Venezuela

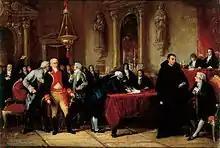
The signing of Venezuela's independence, by Martín Tovar y Tovar

In 1895, a longstanding dispute with Great Britain about the Essequibo territory, which Britain claimed as part of British Guiana and Venezuela saw as Venezuelan territory, erupted into the Venezuela Crisis of 1895. The dispute became a diplomatic crisis when Venezuela's lobbyist, William L. Scruggs, sought to argue that British behavior over the issue violated the United States' Monroe Doctrine of 1823, and used his influence in Washington, D.C., to pursue the matter. Then, U.S. president Grover Cleveland adopted a broad interpretation of the doctrine that declared an American interest in any matter within the hemisphere. Britain ultimately accepted arbitration, but in negotiations over its terms was able to persuade the U.S. on many details. A tribunal convened in Paris in 1898 to decide the issue and in 1899 awarded the bulk of the disputed territory to British Guiana.